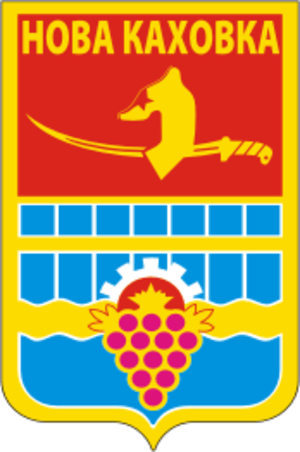
Nova Kakhovka ou Novaïa Kakhovka est une ville de l'oblast de Kherson, dans le sud de l'Ukraine. Sa population s'élevait à 47 852 habitants en 2013.